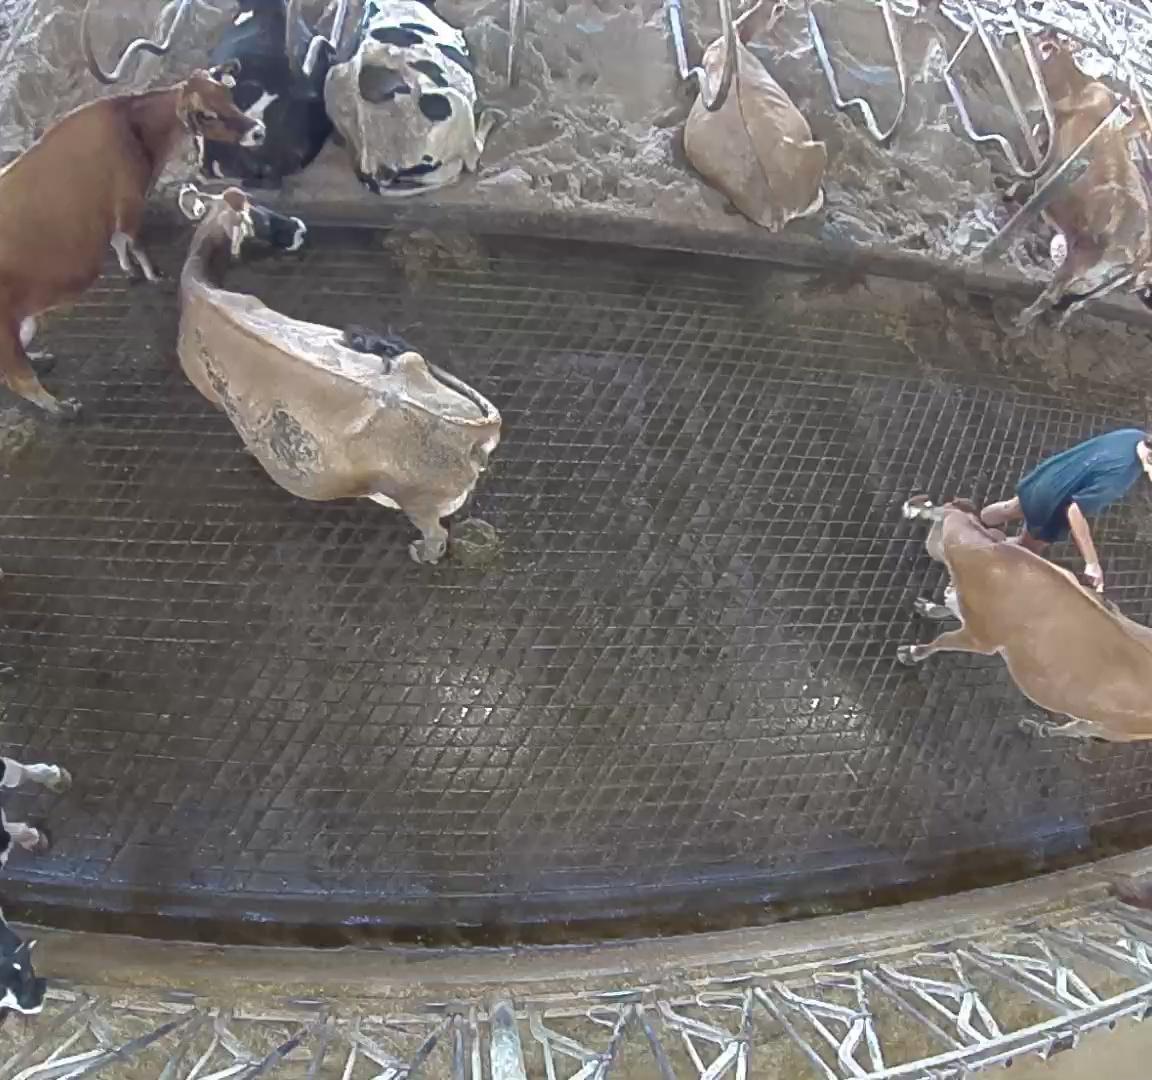
Number of cows: 9